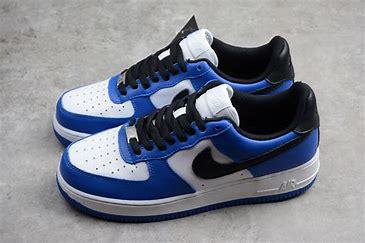
Brand: Nike
Model: Force 1